Washington County Fire District 2

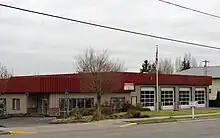
Fire station in North Plains opened in 1998

The district opened a new fire station in North Plains in February 1998 on Northwest Commercial Street paid for by a $750,000 bond passed in 1996. At the time the station had just two paid fire fighters along with 30 volunteers. The old station, built about 1951, had been damaged by the Spring Break Quake in 1993. The new station is and can house up to eight apparatus in the four equipment bays.